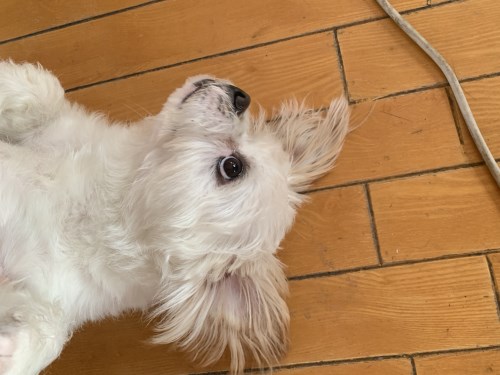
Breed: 480-n000125-Pekinese